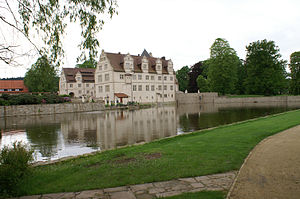
Aerzen / Geografi / Inddeling
Schloss Schwöbber ved Aerzen i nærheden af Hameln, set fra parken
Aerzen er en by og kommune i det centrale Tyskland, beliggende under Landkreis Hameln-Pyrmont i den sydlige del af delstaten Niedersachsen. Kommunen ligger 10 km sydvest for Hameln, og 7 km nord for Bad Pyrmont.